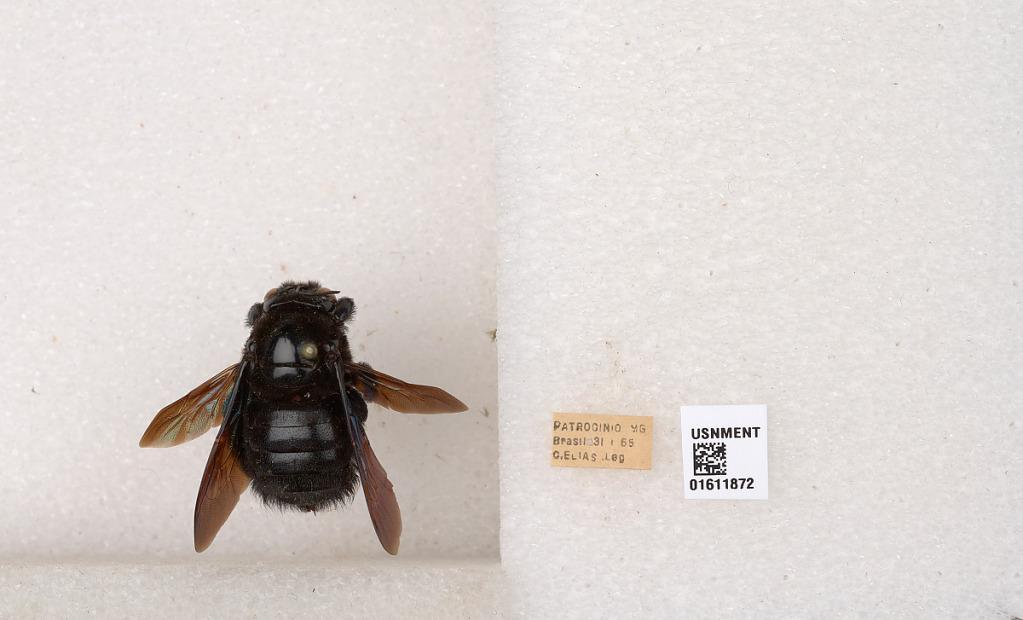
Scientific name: Xylocopa
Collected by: R. Sage
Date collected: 1965-1-1
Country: Brazil
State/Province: Minas Gerais
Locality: Patrocinio